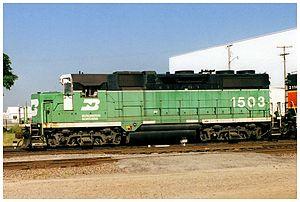
Un EMD GP9 est un modèle de locomotive diesel-électrique à quatre essieux, construite par General Motors Electro-Motive Division aux États-Unis, et par General Motors Diesel au Canada entre janvier 1954 et août 1963. La production aux États-Unis a pris fin en décembre 1959, tandis que treize unités ont été construites au Canada, incluant les deux dernières unités, en août 1963.